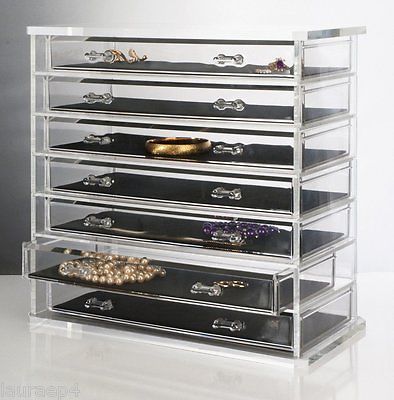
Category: cabinet